Mural

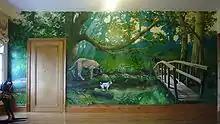
Forest mural by "One Red Shoe" in private home, England 2007

In 1948, the Colombian government hosted the IX Pan-American Conference to establish the Marshall plan for the Americas. The director of the OEA and the Colombian government commissioned master Santiago Martinez Delgado, to paint a mural in the Colombian congress building to commemorate the event. Martinez decided to make it about the Cúcuta Congress, and painted Bolívar in front of Santander, making liberals upset; so, due to the murder of Jorge Elieser Gaitan the mobs of el bogotazo tried to burn the capitol, but the Colombian Army stopped them. Years later, in the 1980s, with liberals in charge of the Congress, they passed a resolution to turn the whole chamber in the Elliptic Room 90 degrees to put the main mural on the side and commissioned Alejandro Obregon to paint a non-partisan mural in the surrealist style.